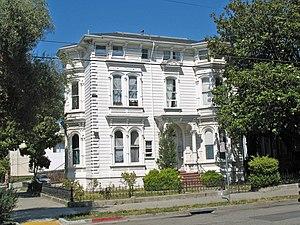
Ceci est la liste des lieux historiques inscrits sur le registre national dans le comté d'Alameda en Californie.